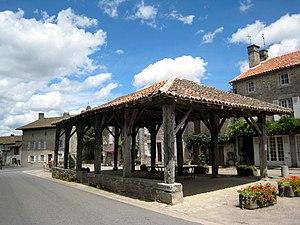
Cet article recense les localités qui adhèrent à l'association Les Plus Beaux Villages de France.
Cet article recense les monuments historiques de la Haute-Vienne, en France.
Mortemart est une commune française située dans le département de la Haute-Vienne, en région Nouvelle-Aquitaine.